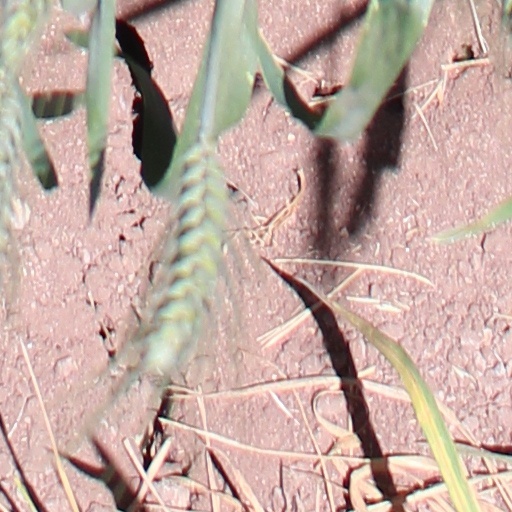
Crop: wheat